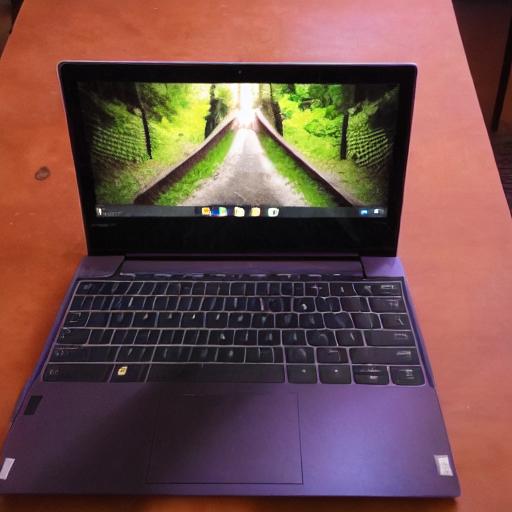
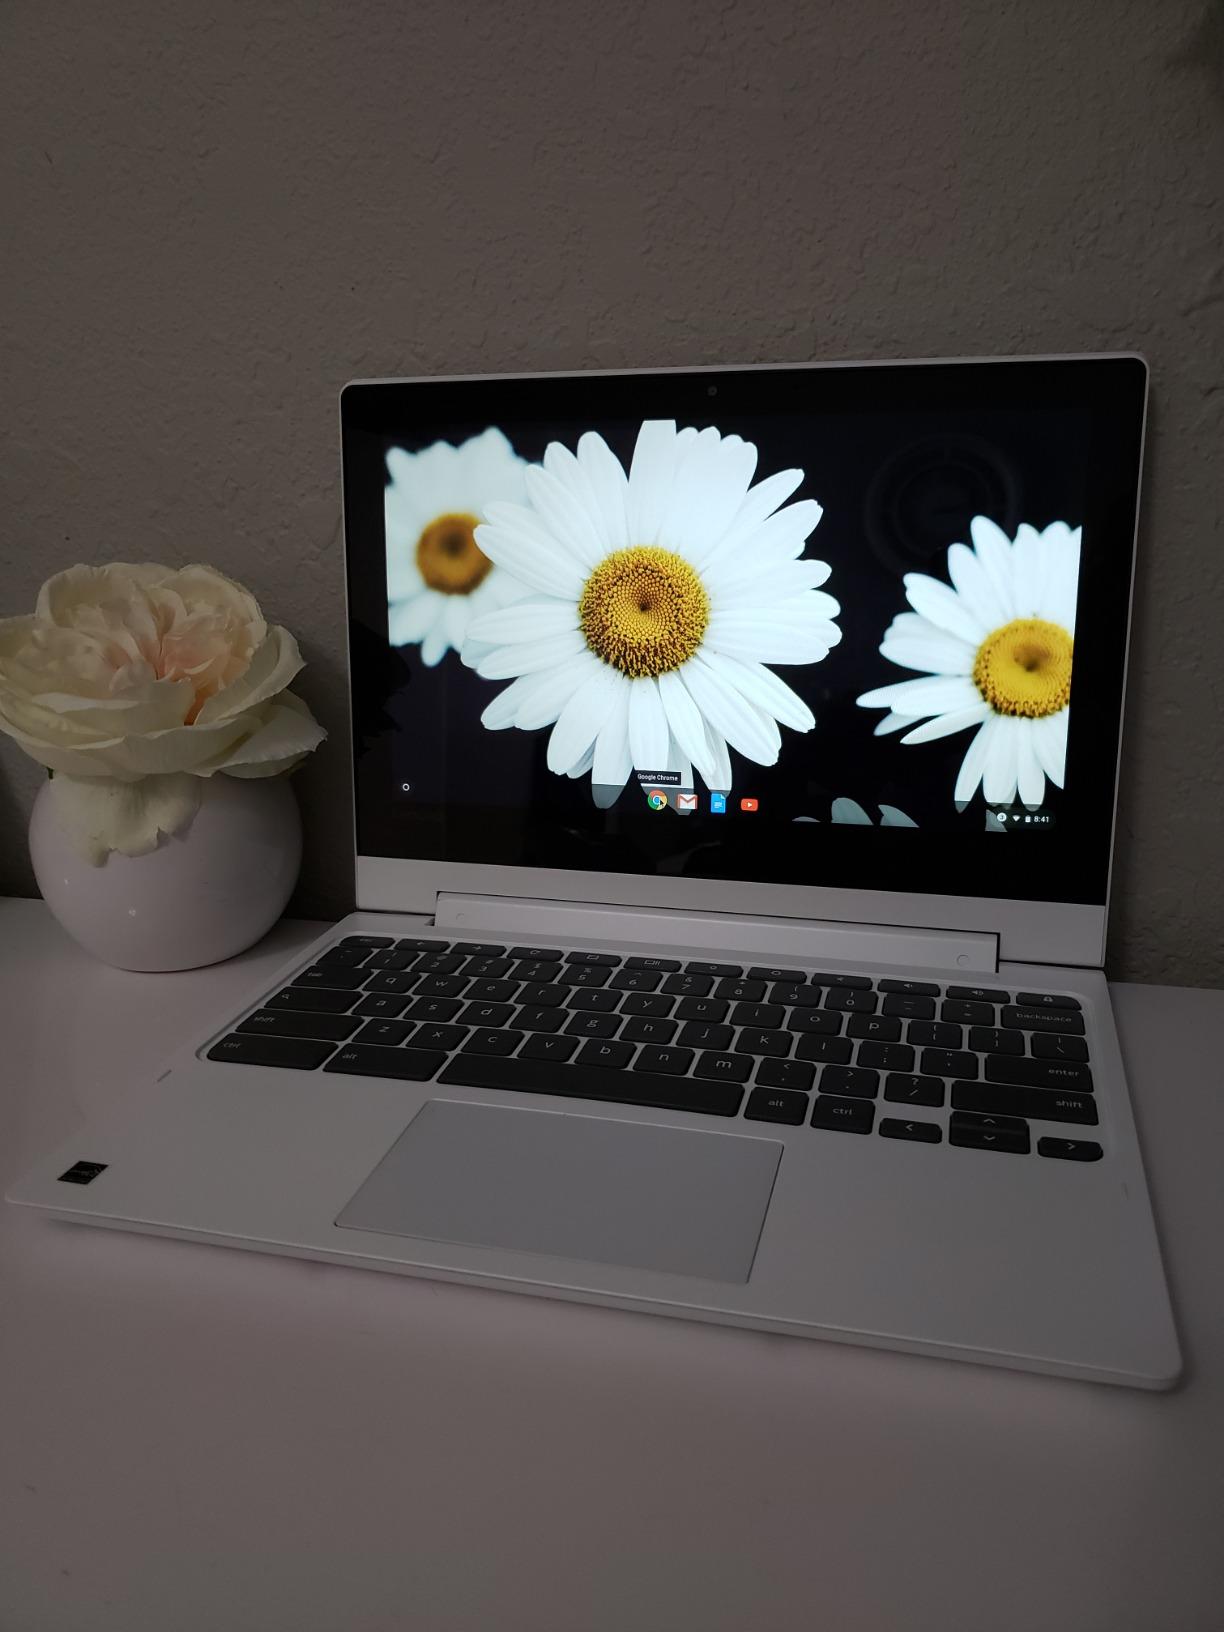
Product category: laptop
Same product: no